Camperdown, Victoria

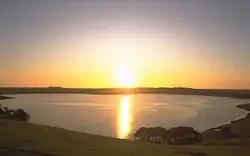
Lake Bullen-Merri at Sunset.

Camperdown lies within the 'Lakes and Craters' region, sitting at the foot of Mount Leura which together with nearby Mount Sugarloaf are part of a large extinct volcanic complex known as the "Leura Maar". To the immediate west are the deep volcanic crater lakes Bullen-Merri and Gnotuk while to the east is the crater lake Purrumbete popular for its Trout and Chinook Salmon fishing.